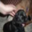
Label: dog